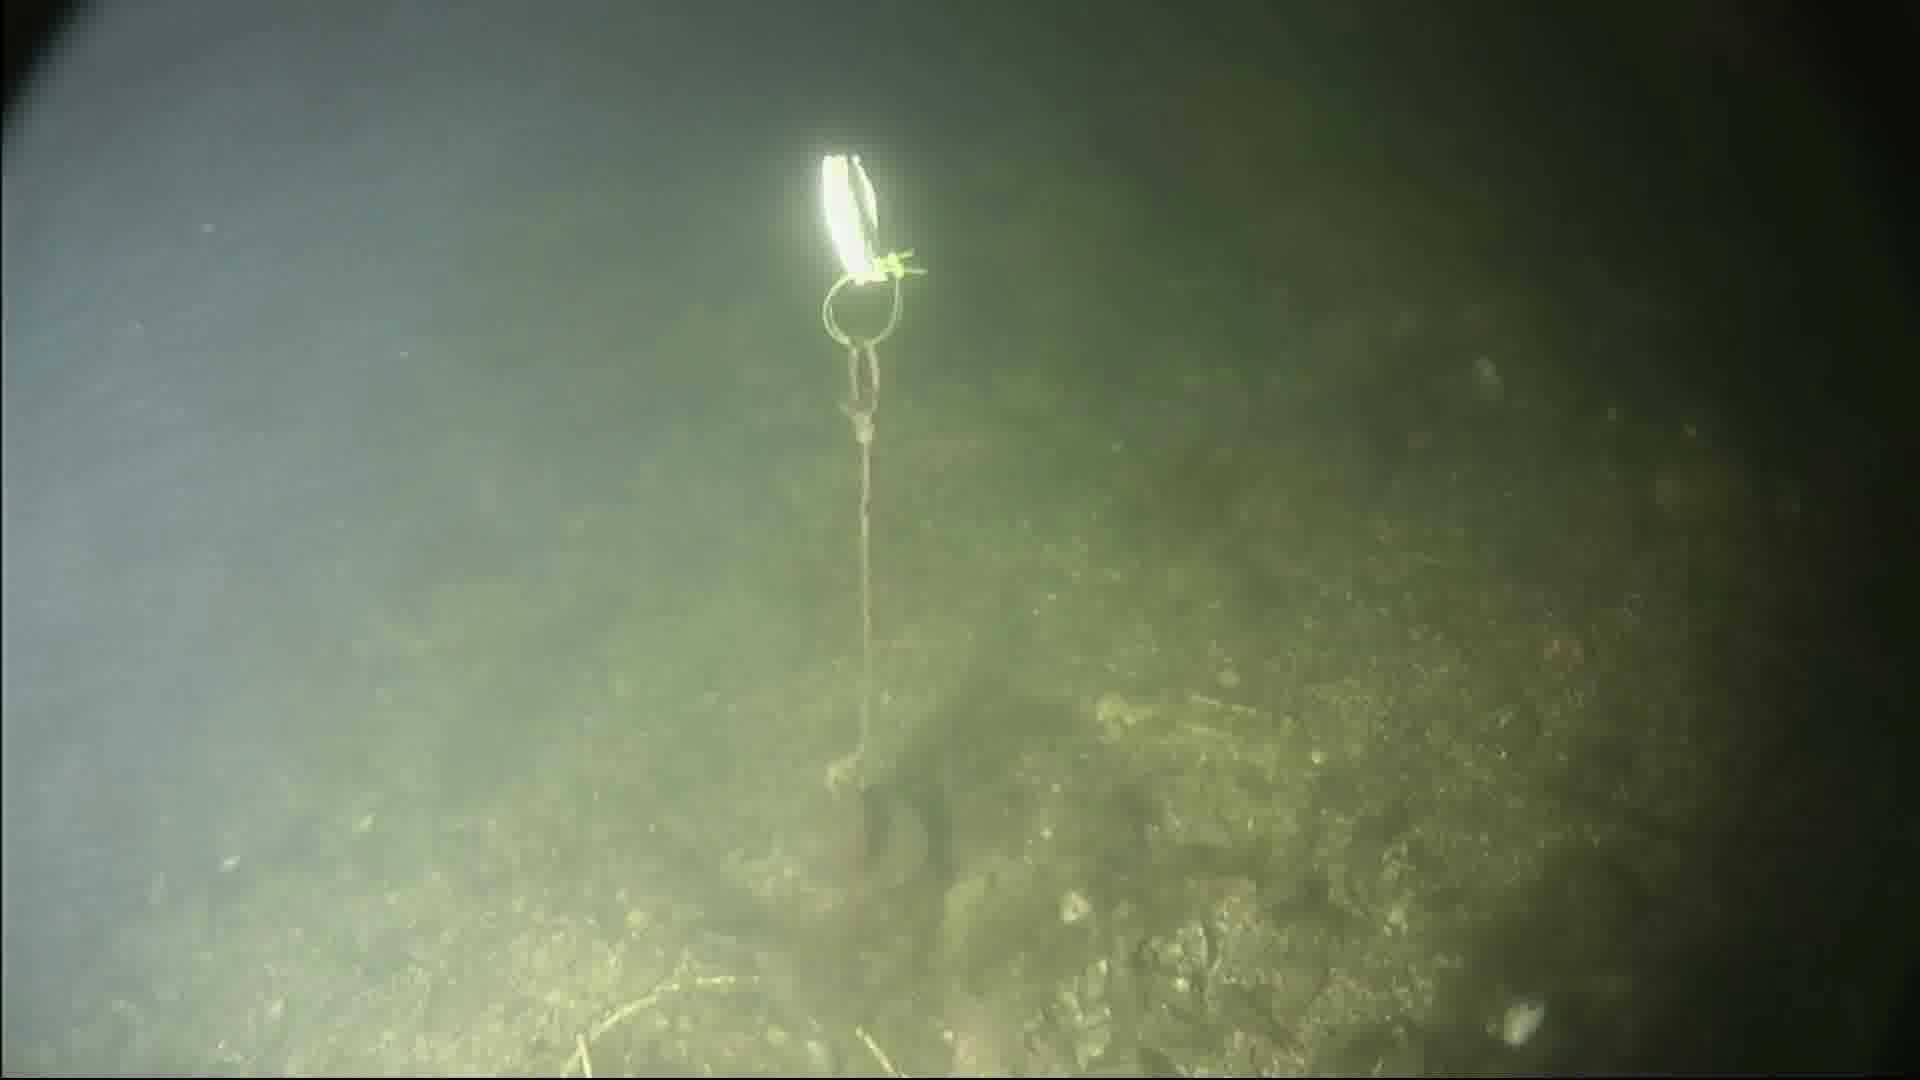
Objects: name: crab